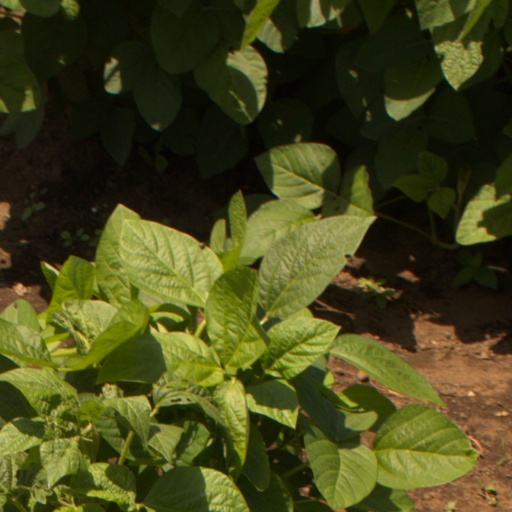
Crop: soybean